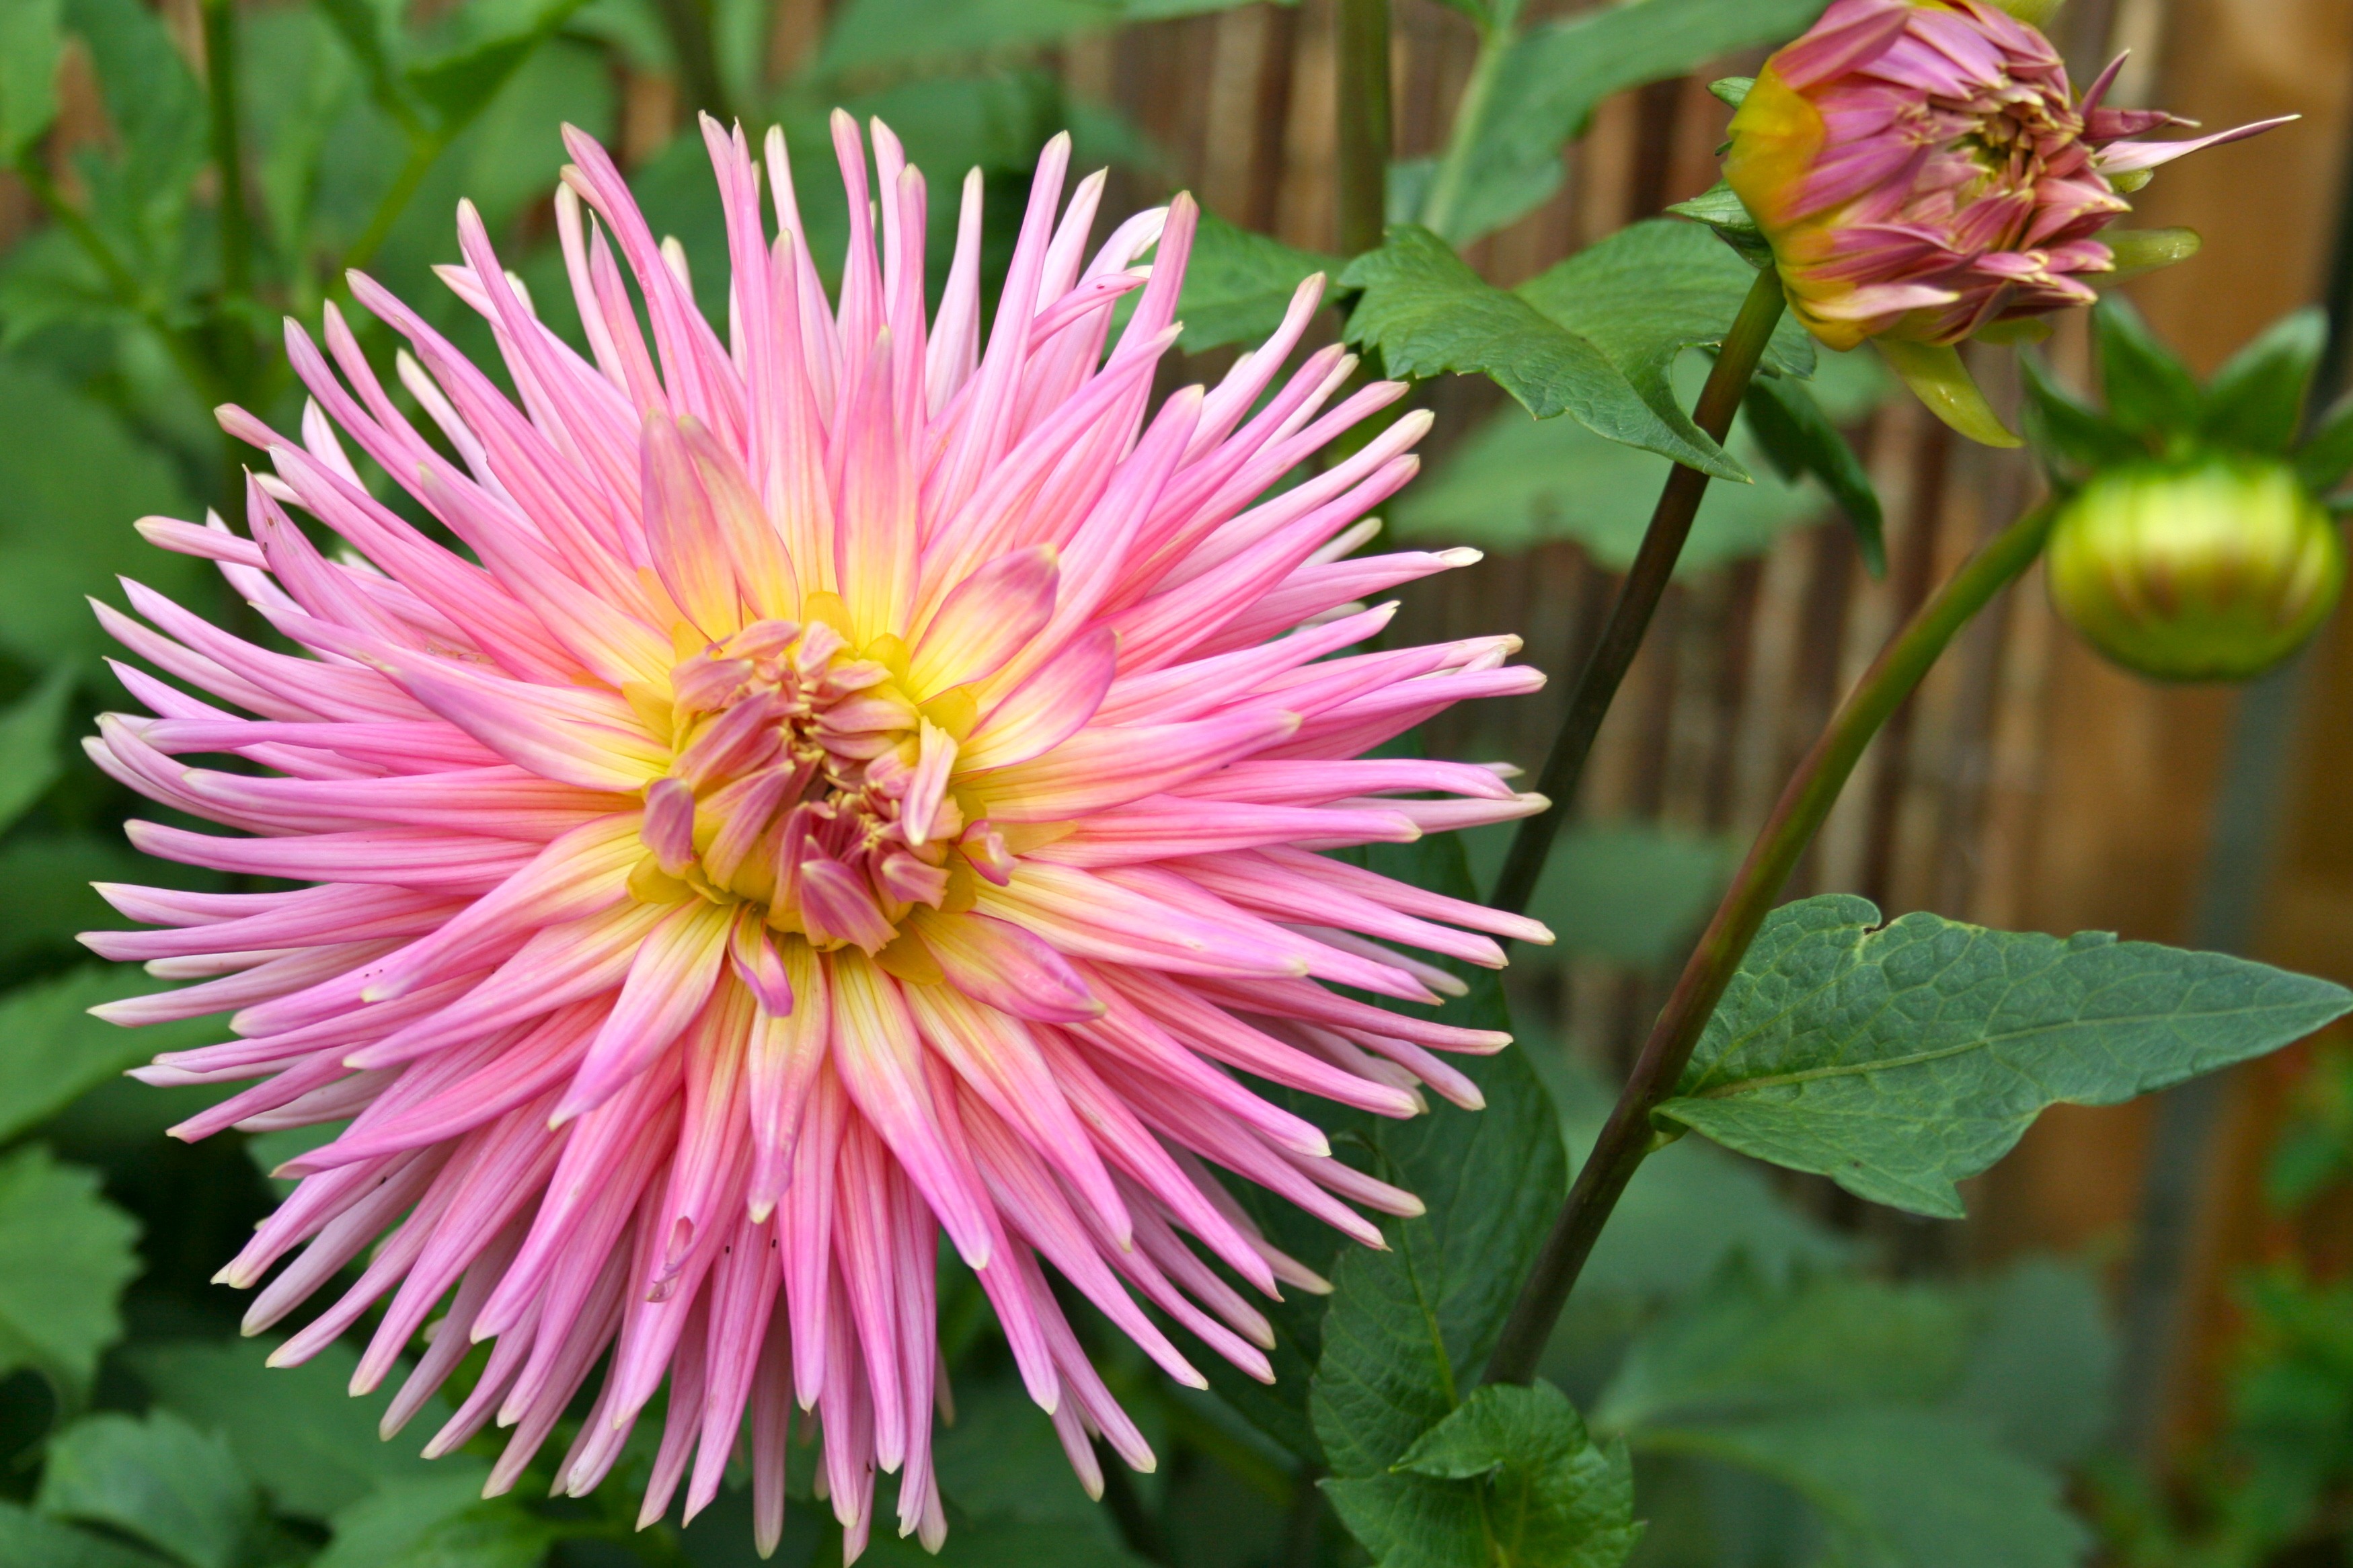
plant, flower, petal, rose, macro, botany, yellow, flora, wildflower, dahlia, aster, macro photography, flowering plant, daisy family, annual plant, land plant